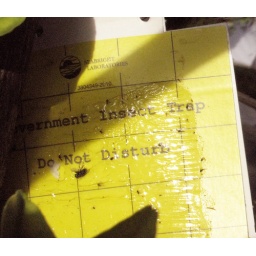
On the Orange tree in the front of my sister's house in LA.